Autopsy of John F. Kennedy

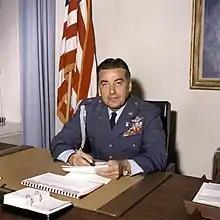
General Godfrey McHugh ordered Kennedy's body to be illegally transported to Walter Reed Army Medical Center, before the choice of hospital was given to Jacqueline Kennedy.

Kennedy's aides disagreed as to where the autopsy should be conducted. Kennedy's personal physician, Rear Admiral George Burkley pushed for Bethesda Naval Hospital. However, Major General Ted Clifton instructed Surgeon General Leonard D. Heaton that it would be conducted at Walter Reed Army Medical Center. General Godfrey McHugh ordered an ambulance to transport Kennedy's body to Walter Reed. When informed that it was illegal to do so in D.C. without a coroner's permission, McHugh offered to pay the fine.